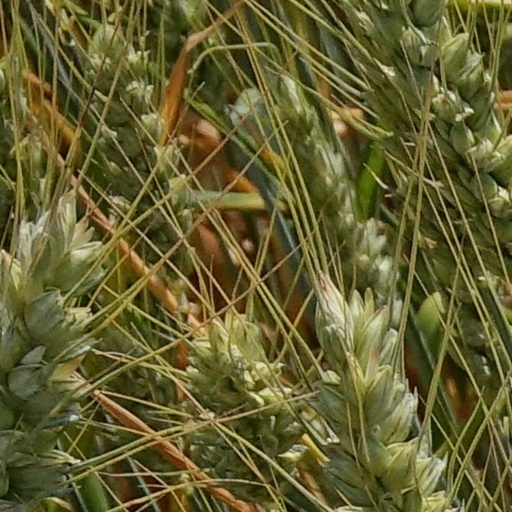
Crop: wheat